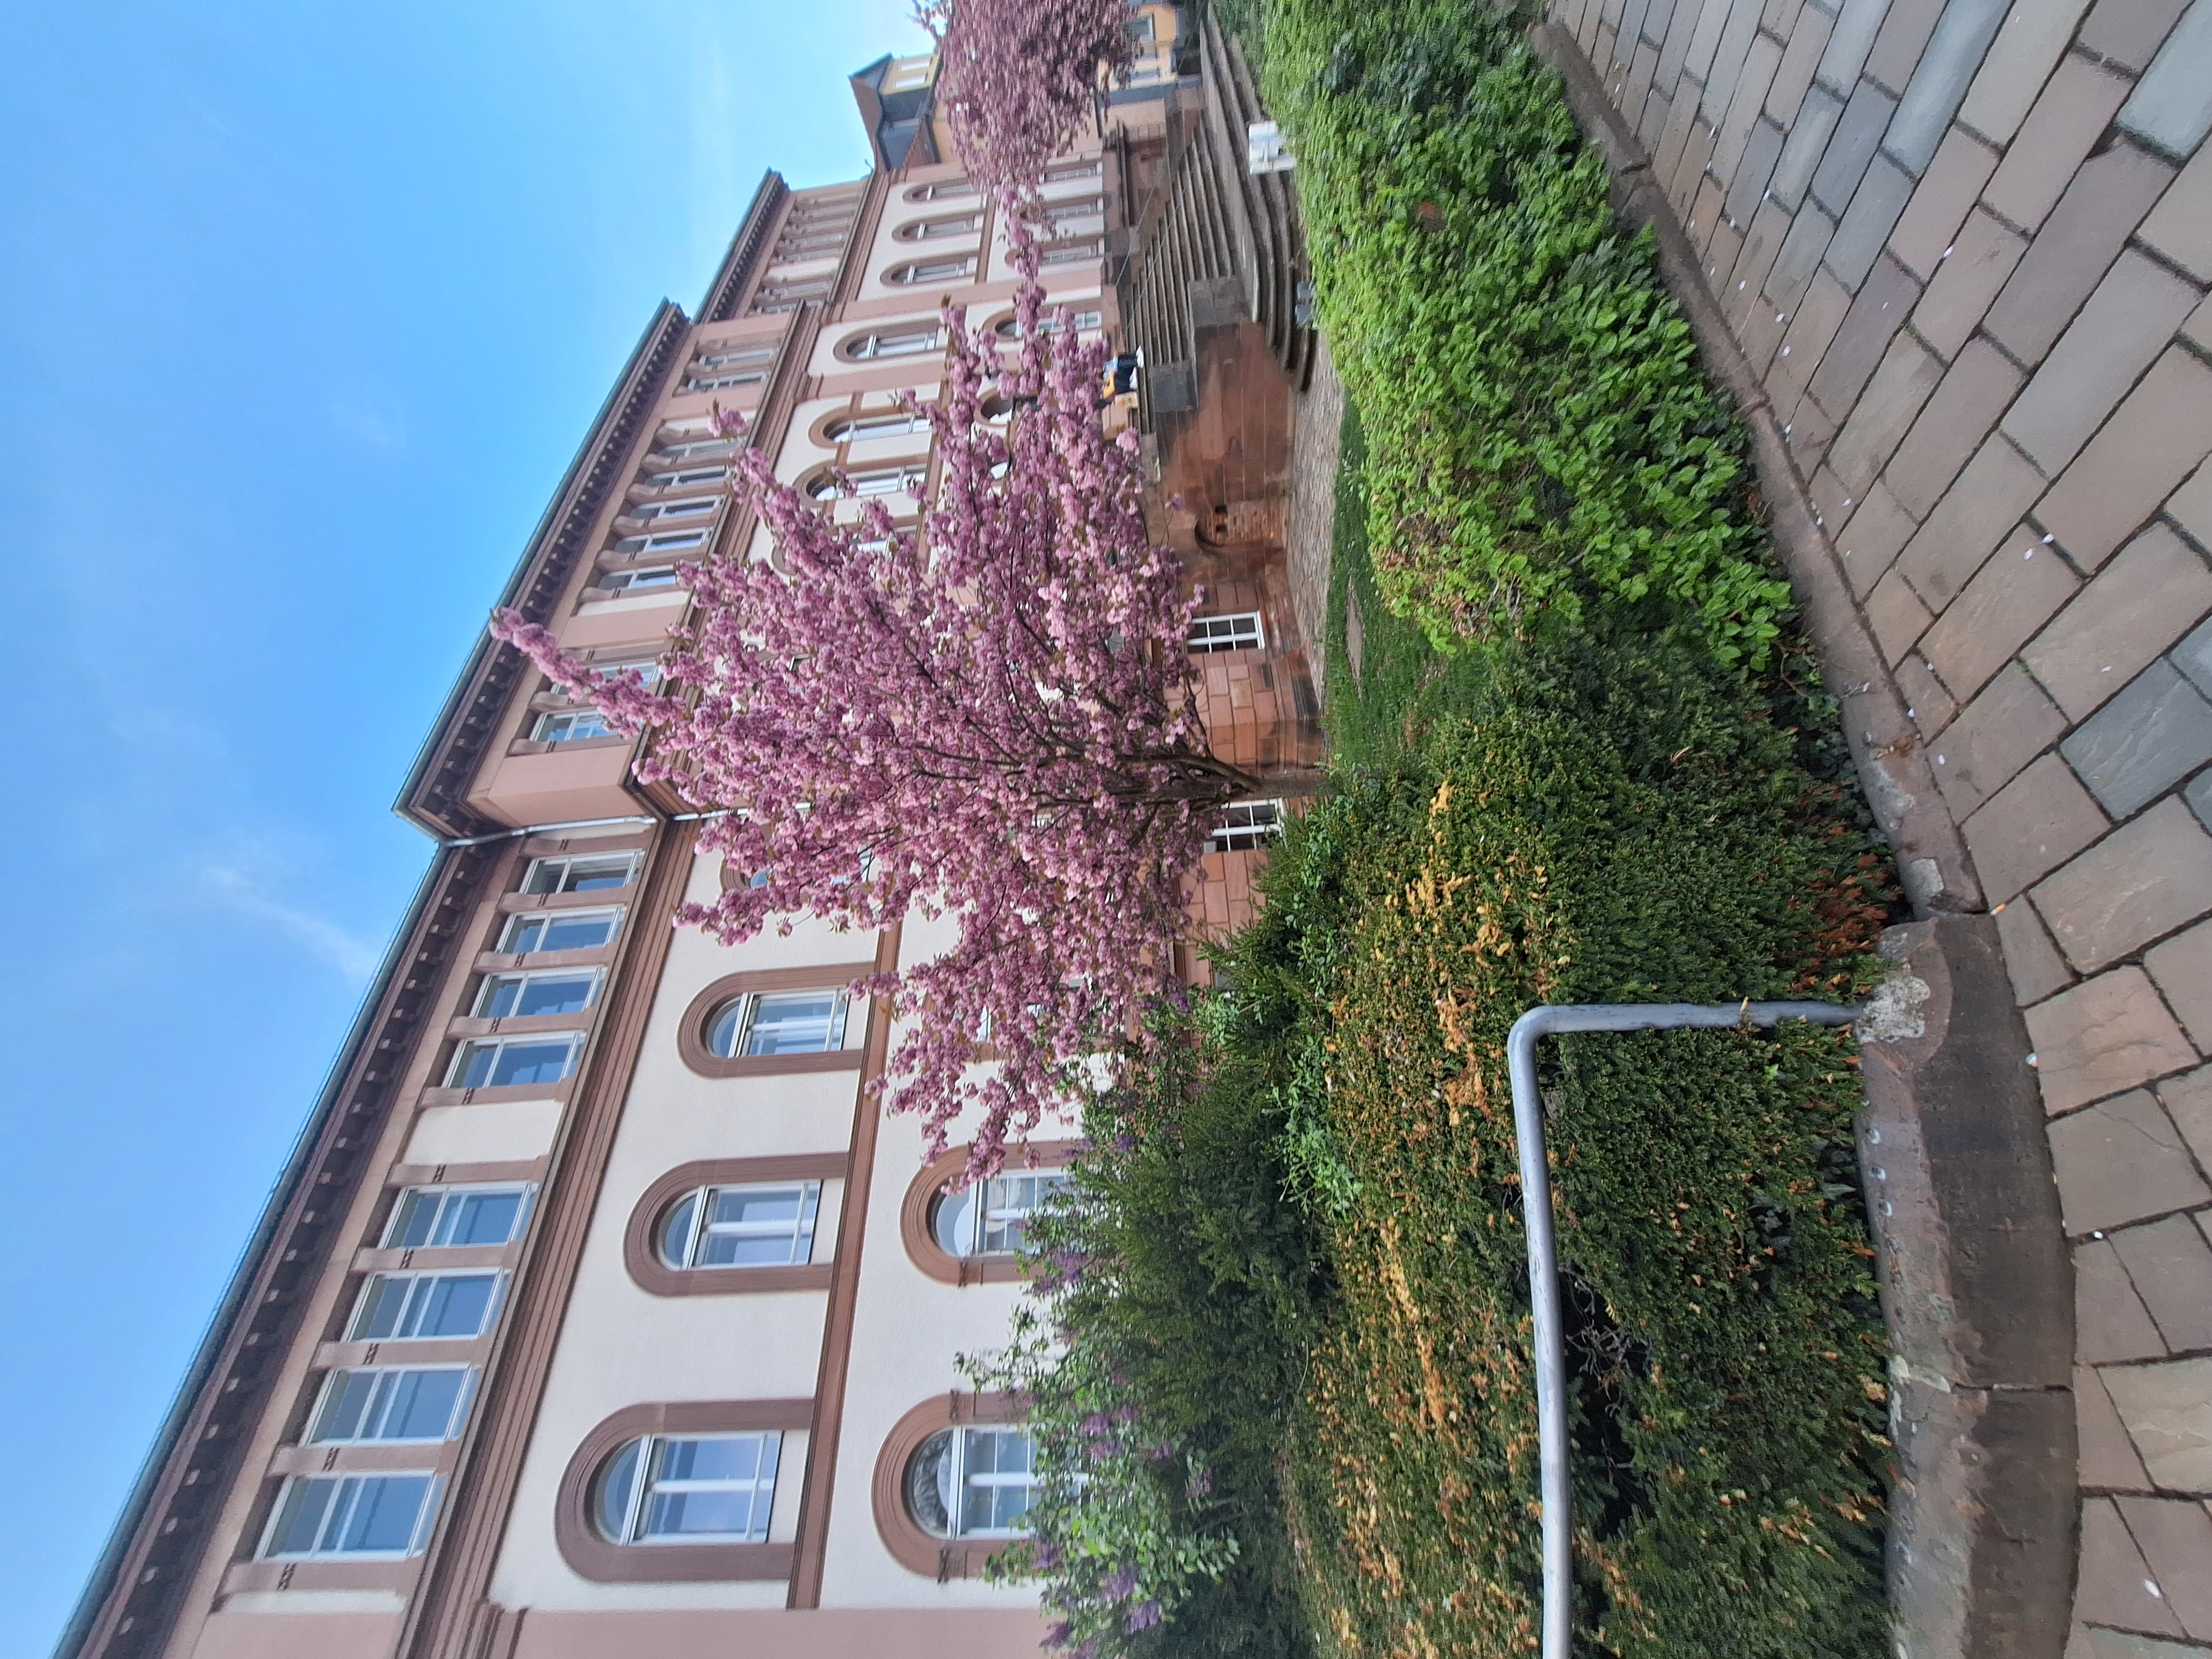
Building: Ketzerbach 63